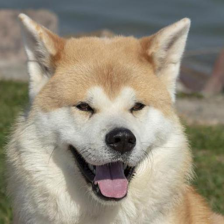
Label: animals